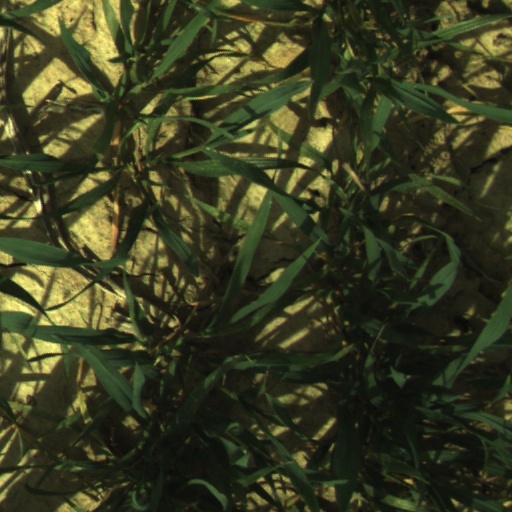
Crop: wheat